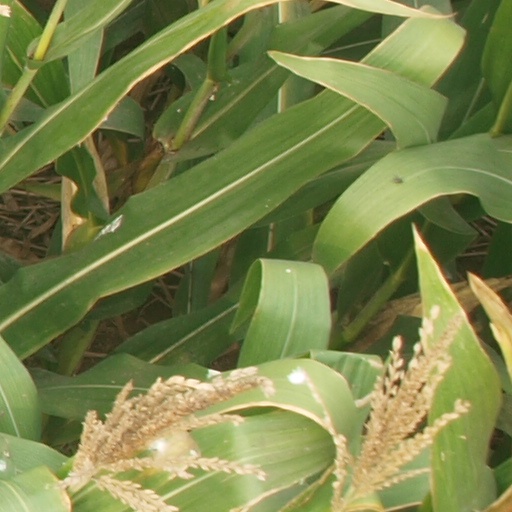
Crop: maize; corn